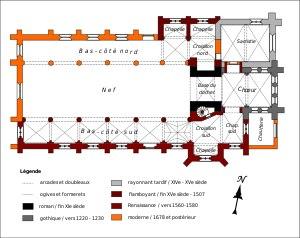
L'église Saint-Lucien est une église catholique paroissiale située à Méru, dans l'Oise, en région des Hauts-de-France, en France. C'est un vaste édifice issu de plusieurs campagnes de construction entre la fin du XIᵉ siècle et 1678, qui se caractérise par une nef lambrissée de six travées d'une facture simple, bordée par un bas-côté Renaissance au sud et un bas-côté moderne au nord, et débouche à l'est sur la base du clocher roman remaniée à la période gothique. Aucun élément roman ne subsiste à l'intérieur de l'église, et à l'extérieur, le clocher de 1511 avec sa haute flèche en charpente de 1511 dissimule la vieille tour, excepté la face ouest de son dernier étage. Comme particularité, la base du clocher ne communique pas avec les deux croisillons ajoutés au XVIᵉ siècle, dont celui du sud se prolonge vers l'est par une petite chapelle. À l'est, un chœur gothique de deux travées, terminé en chevet plat, fait suite à la base du clocher. Mal visible depuis la nef, il constitue toutefois la partie la plus remarquable de l'église, et n'a que peu évolué depuis sa construction pendant les années 1220 / 1230.